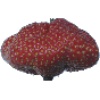
Label: Strawberry Wedge 1